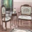
Label: couch